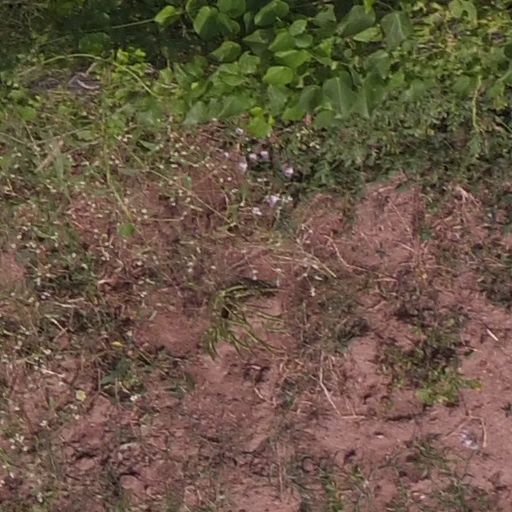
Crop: maize; corn